List of diplomatic missions of Jamaica

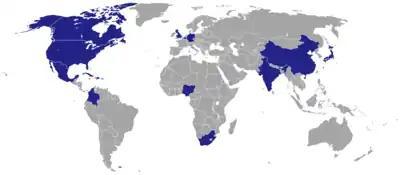
Map of Jamaican diplomatic missions

This is a list of diplomatic missions of Jamaica. Jamaica has a modest number of diplomatic missions in the world, even within its own peripheral region of the Caribbean, and they are maintained under the umbrella of the Ministry of Foreign Affairs and Foreign Trade.